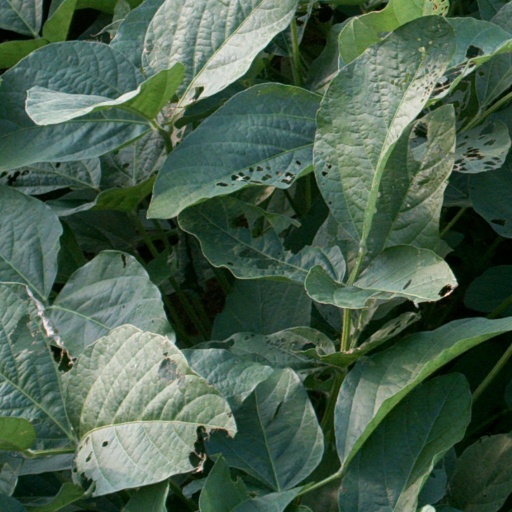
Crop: soybean